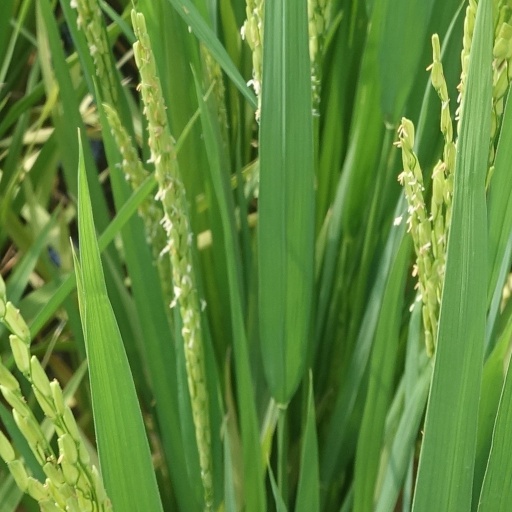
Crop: rice